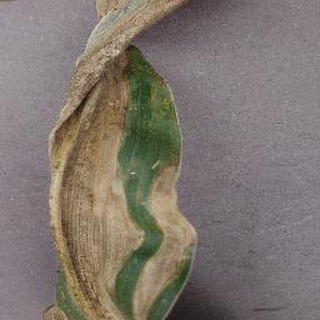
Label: corn_northern_leaf_blight